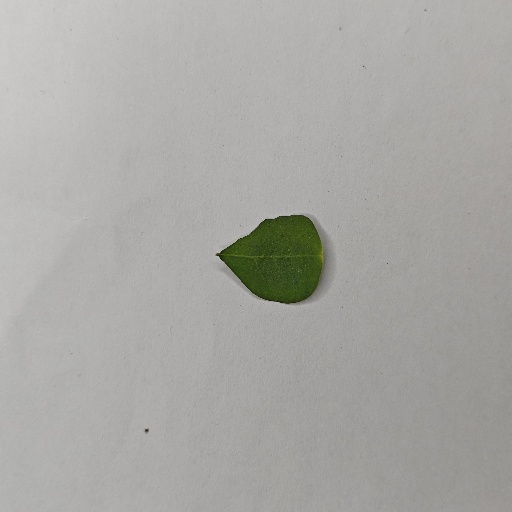
Species: Sojina
Leaf condition: Healthy Leaf